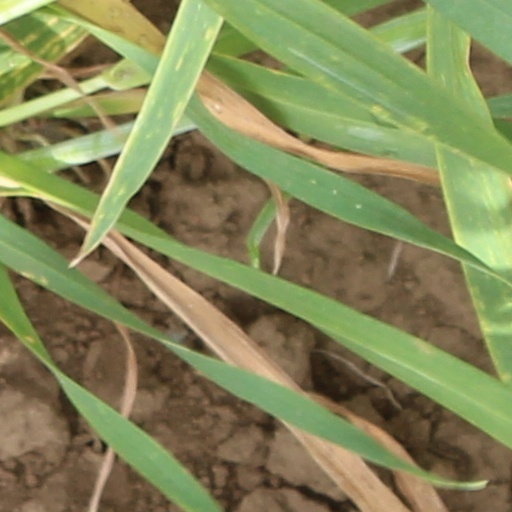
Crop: wheat